David Robertson Brown

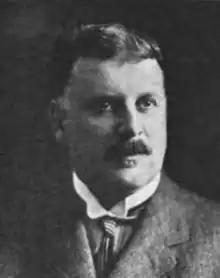

David Robertson Brown was born in Montreal on August 28, 1869, the son of James Brown and Elizabeth Robertson. He was educated at the High School of Montreal and then studied architecture for four years in Montreal under A. F. Dunlop.